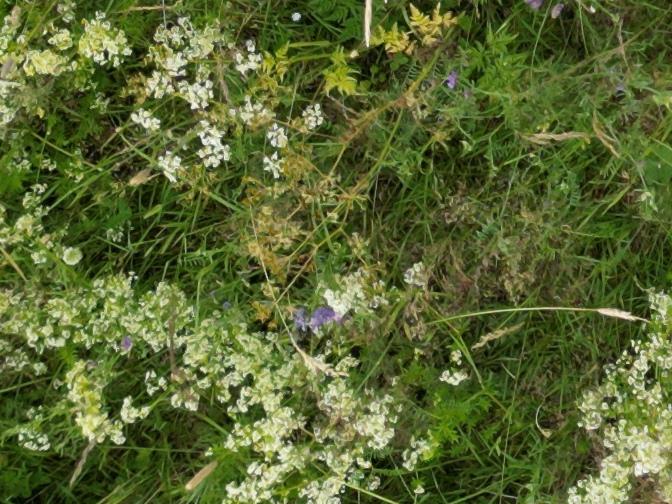
Flowers visible: yarrow flowers, yarrow flowers, yarrow flowers, yarrow flowers, yarrow flowers, yarrow flowers, yarrow flowers